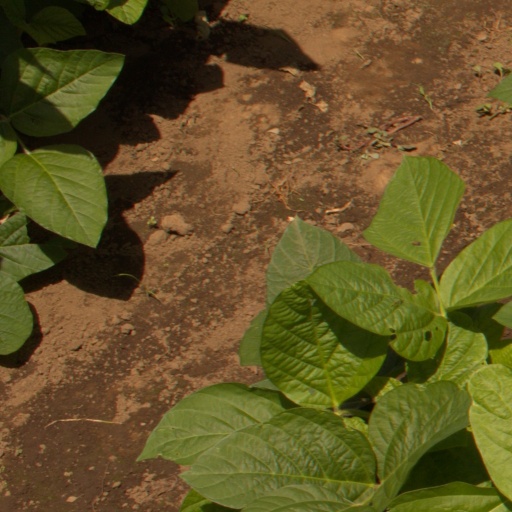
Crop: soybean